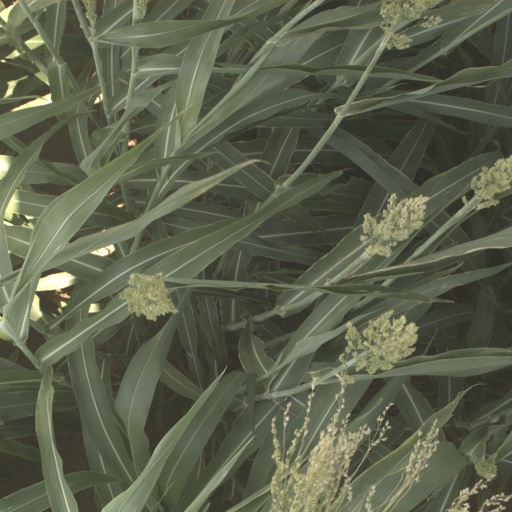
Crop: sorghum